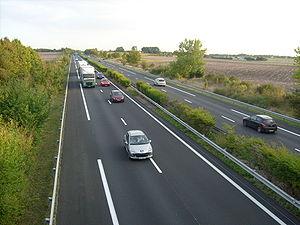
L'autoroute A10 à quelques kilomètres au sud de la rocade de Saintes
Les infrastructures de communication en Charente-Maritime sont un des domaines clés de l'économie de la Charente-Maritime et se déclinent en plusieurs domaines qui ont assuré et assurent encore la prospérité de ce département, longtemps rural et pauvre, en un territoire actuellement dynamique et attractif.